Bayonne, New Jersey

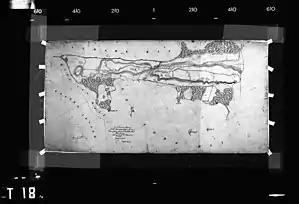
An 1837 map of Bayonne, oriented with north pointing to the right

According to the United States Census Bureau, the city had a total area of 11.09 square miles (28.72 km), including 5.82 square miles (15.08 km) of land and 5.27 square miles (13.64 km) of water (47.50%).